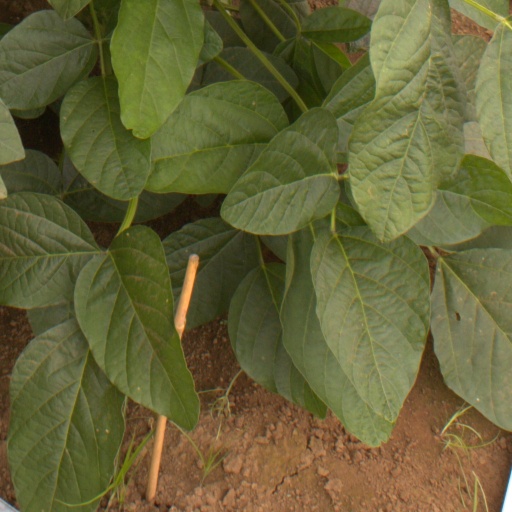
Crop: soybean